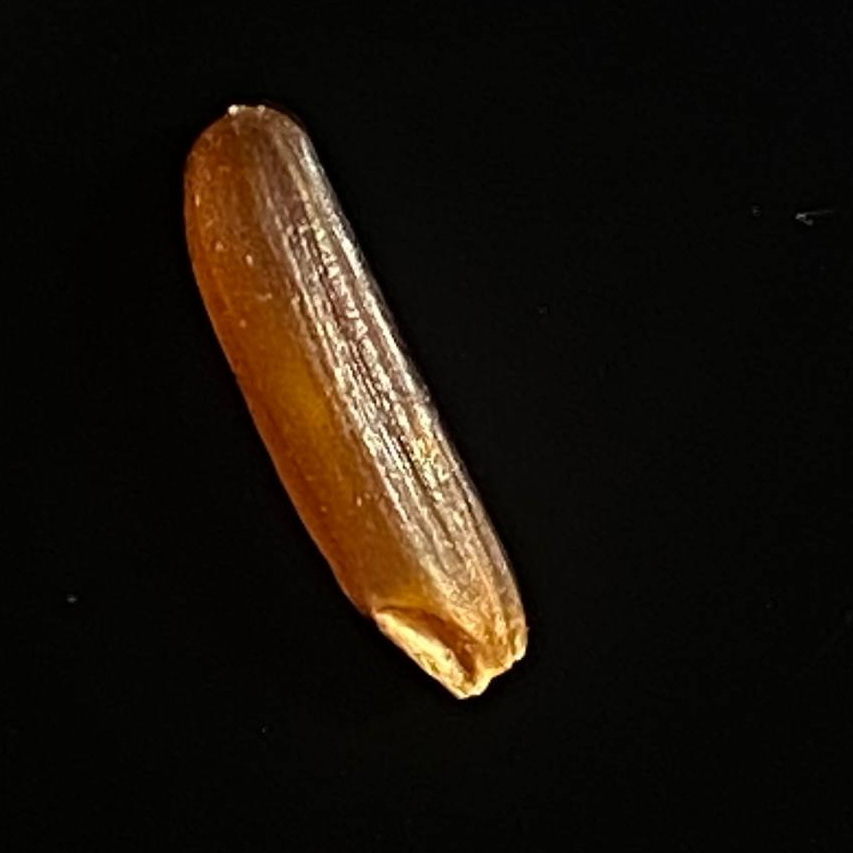
Rice variety: Red_Cargo